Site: brandenburg
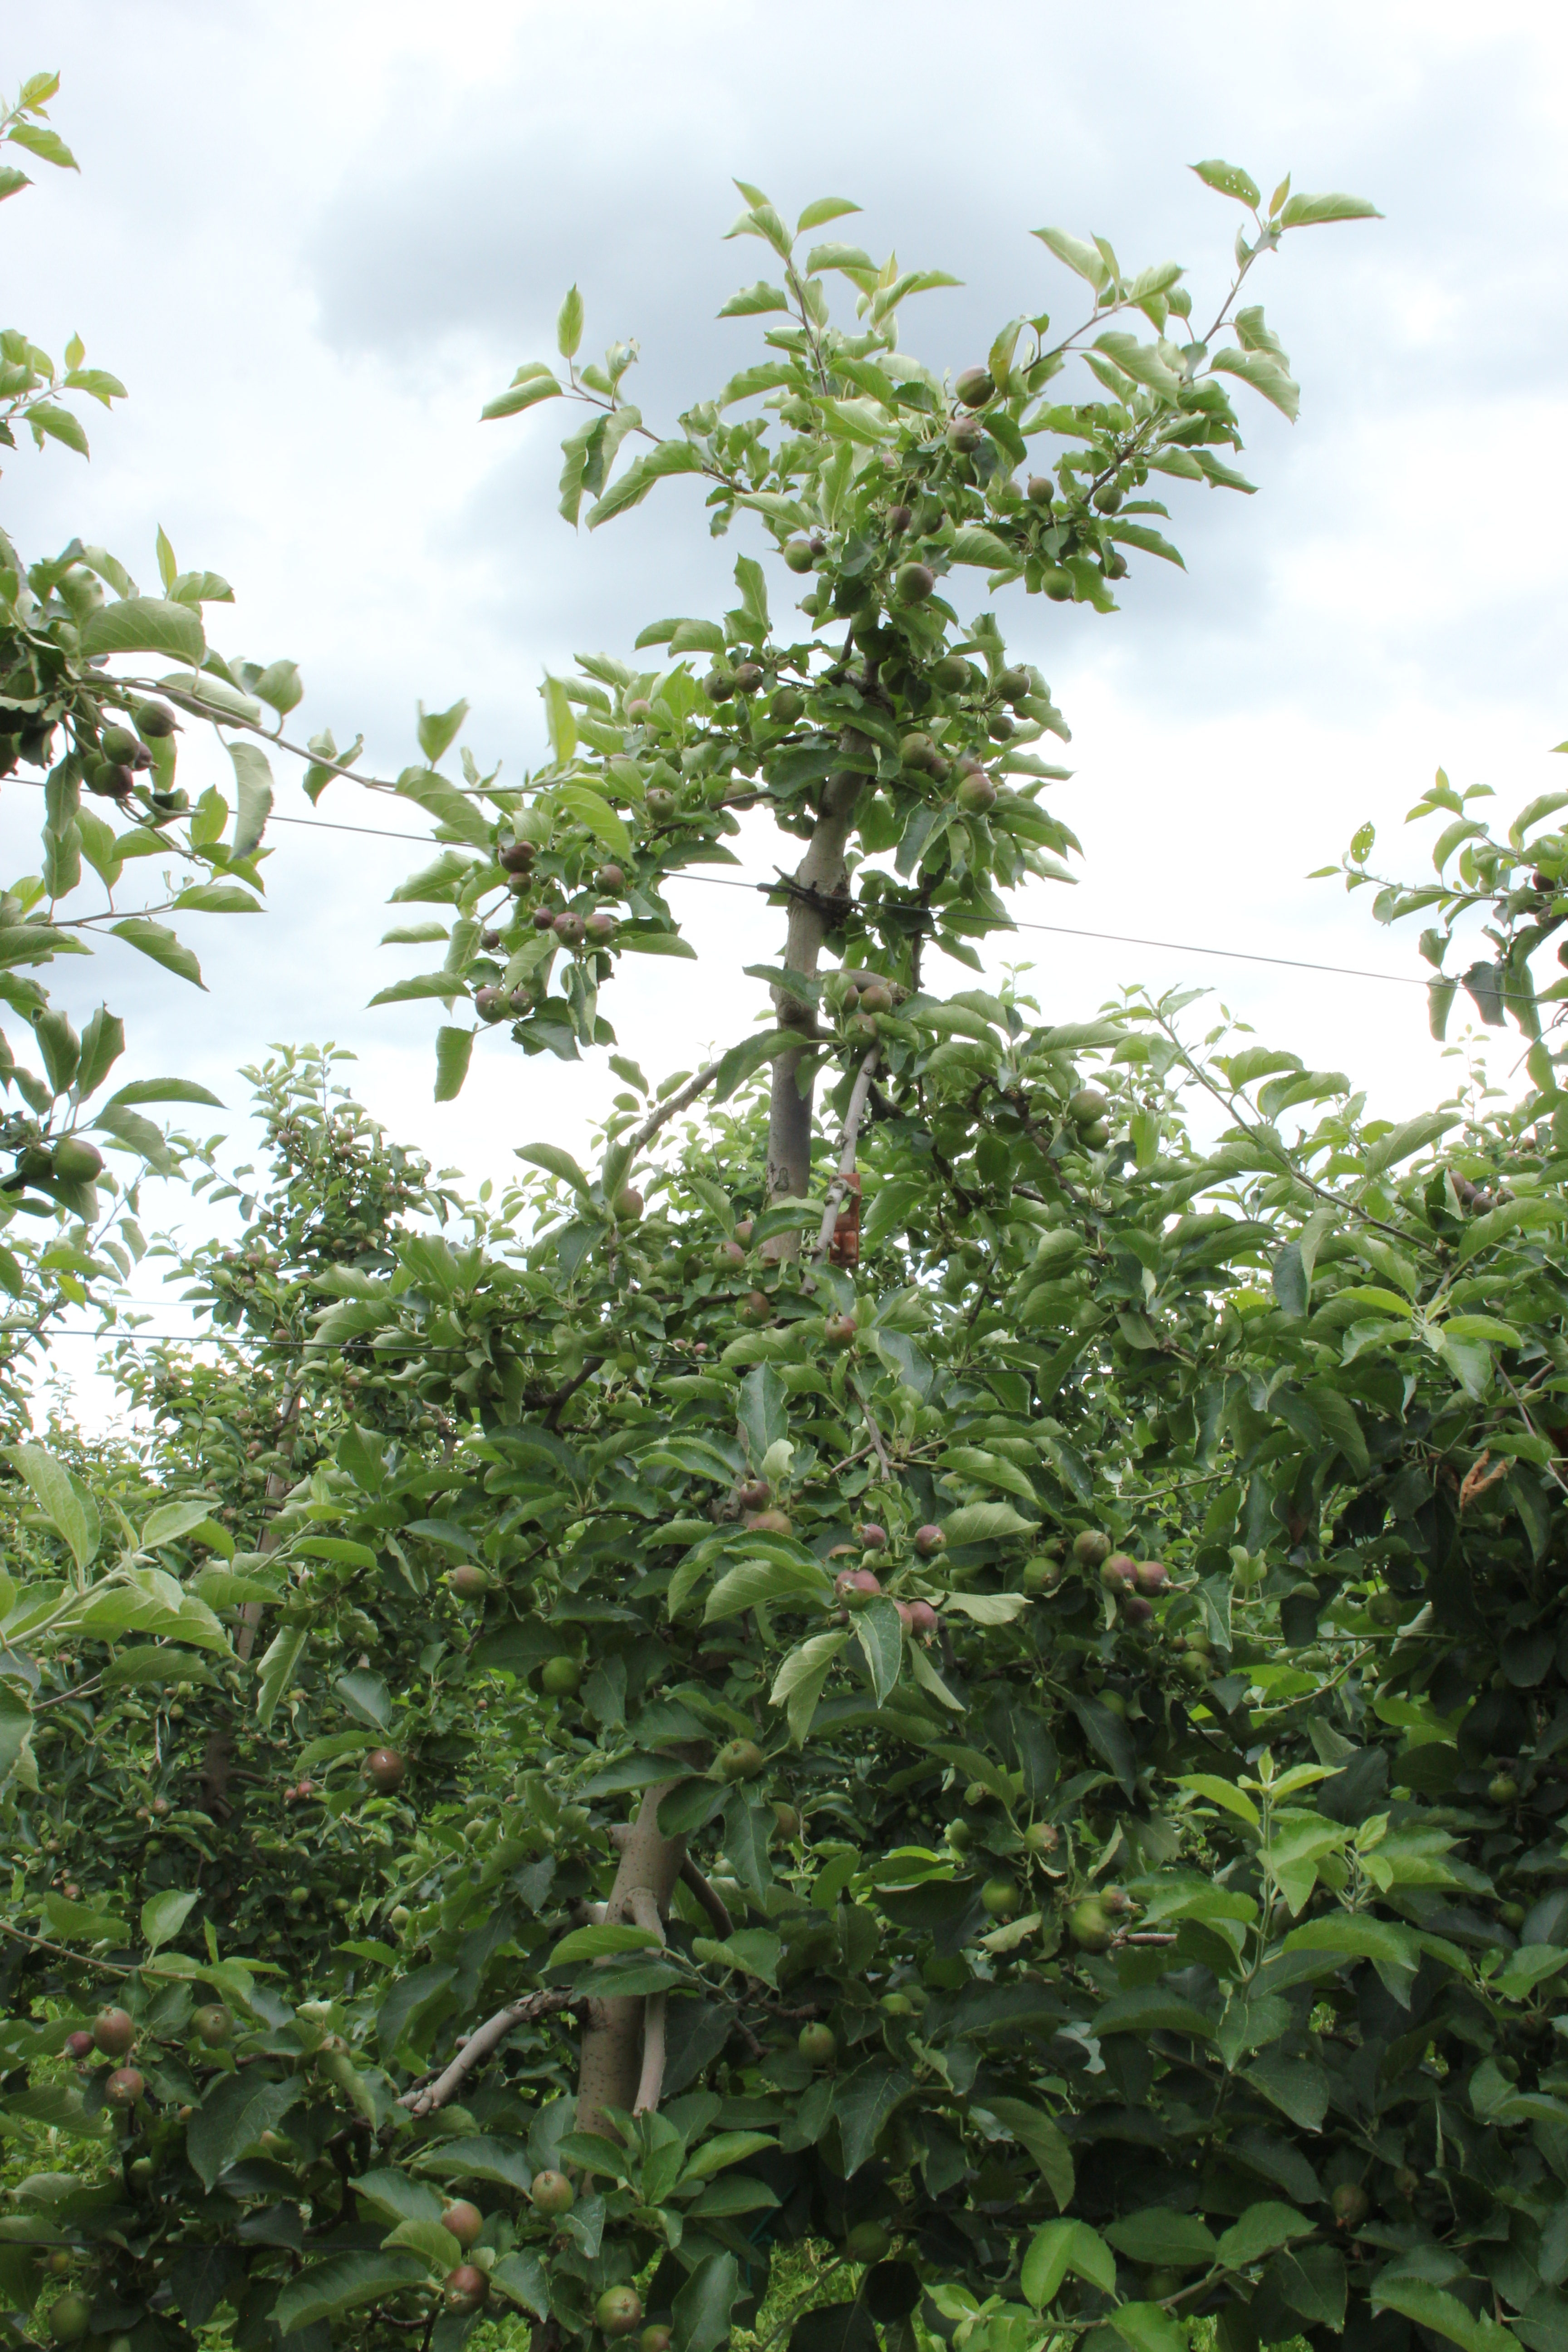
Growth stage (BBCH 73): Development of fruit